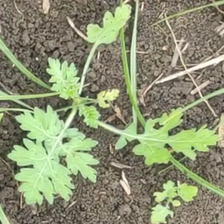
Weed species: Gajar_gavat_(Parthenium hysterophorus)